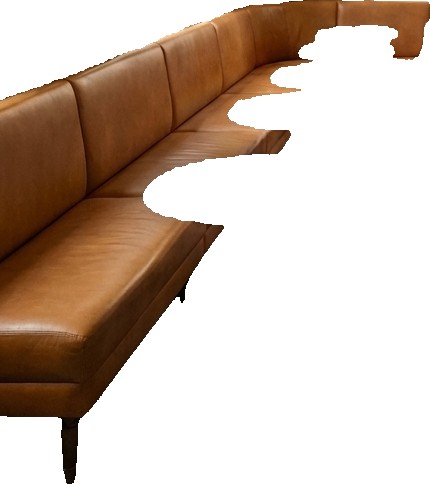
Surface category: sofa